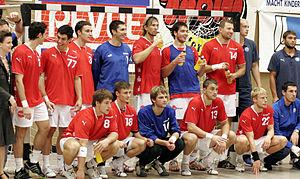
Le VfL Gummersbach est un club omnisports allemand, basé à Gummersbach et qui possède des sections d'athlétisme, de tennis, de cyclisme sur route, de karaté, de tennis de table et de gymnastique.